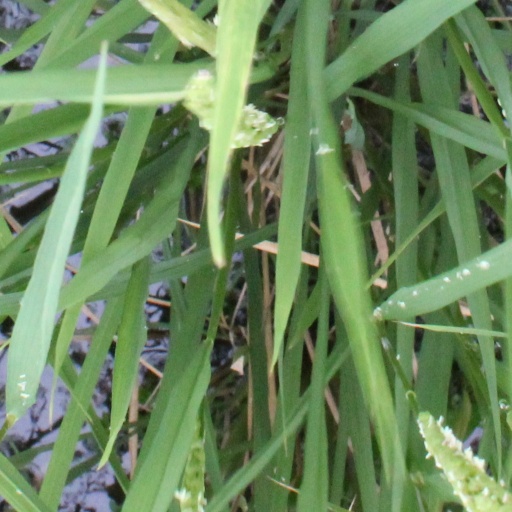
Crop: rice